Pyrolite

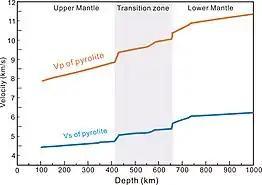
Fig. 2 Vp and Vs profiles of pyrolite along the 1600 K adiabatic geotherm

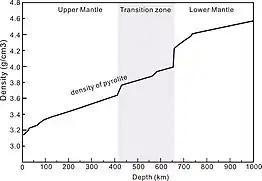
Fig. 3 Density profile of pyrolite along the 1600 K adiabatic geotherm

The P-wave and S-wave velocities (Vp and Vs) of pyrolite along the 1600 K adiabatic geotherm are shown in Fig. 2, and its density profile is shown in Fig. 3.